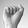
ASL letter: A